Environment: real
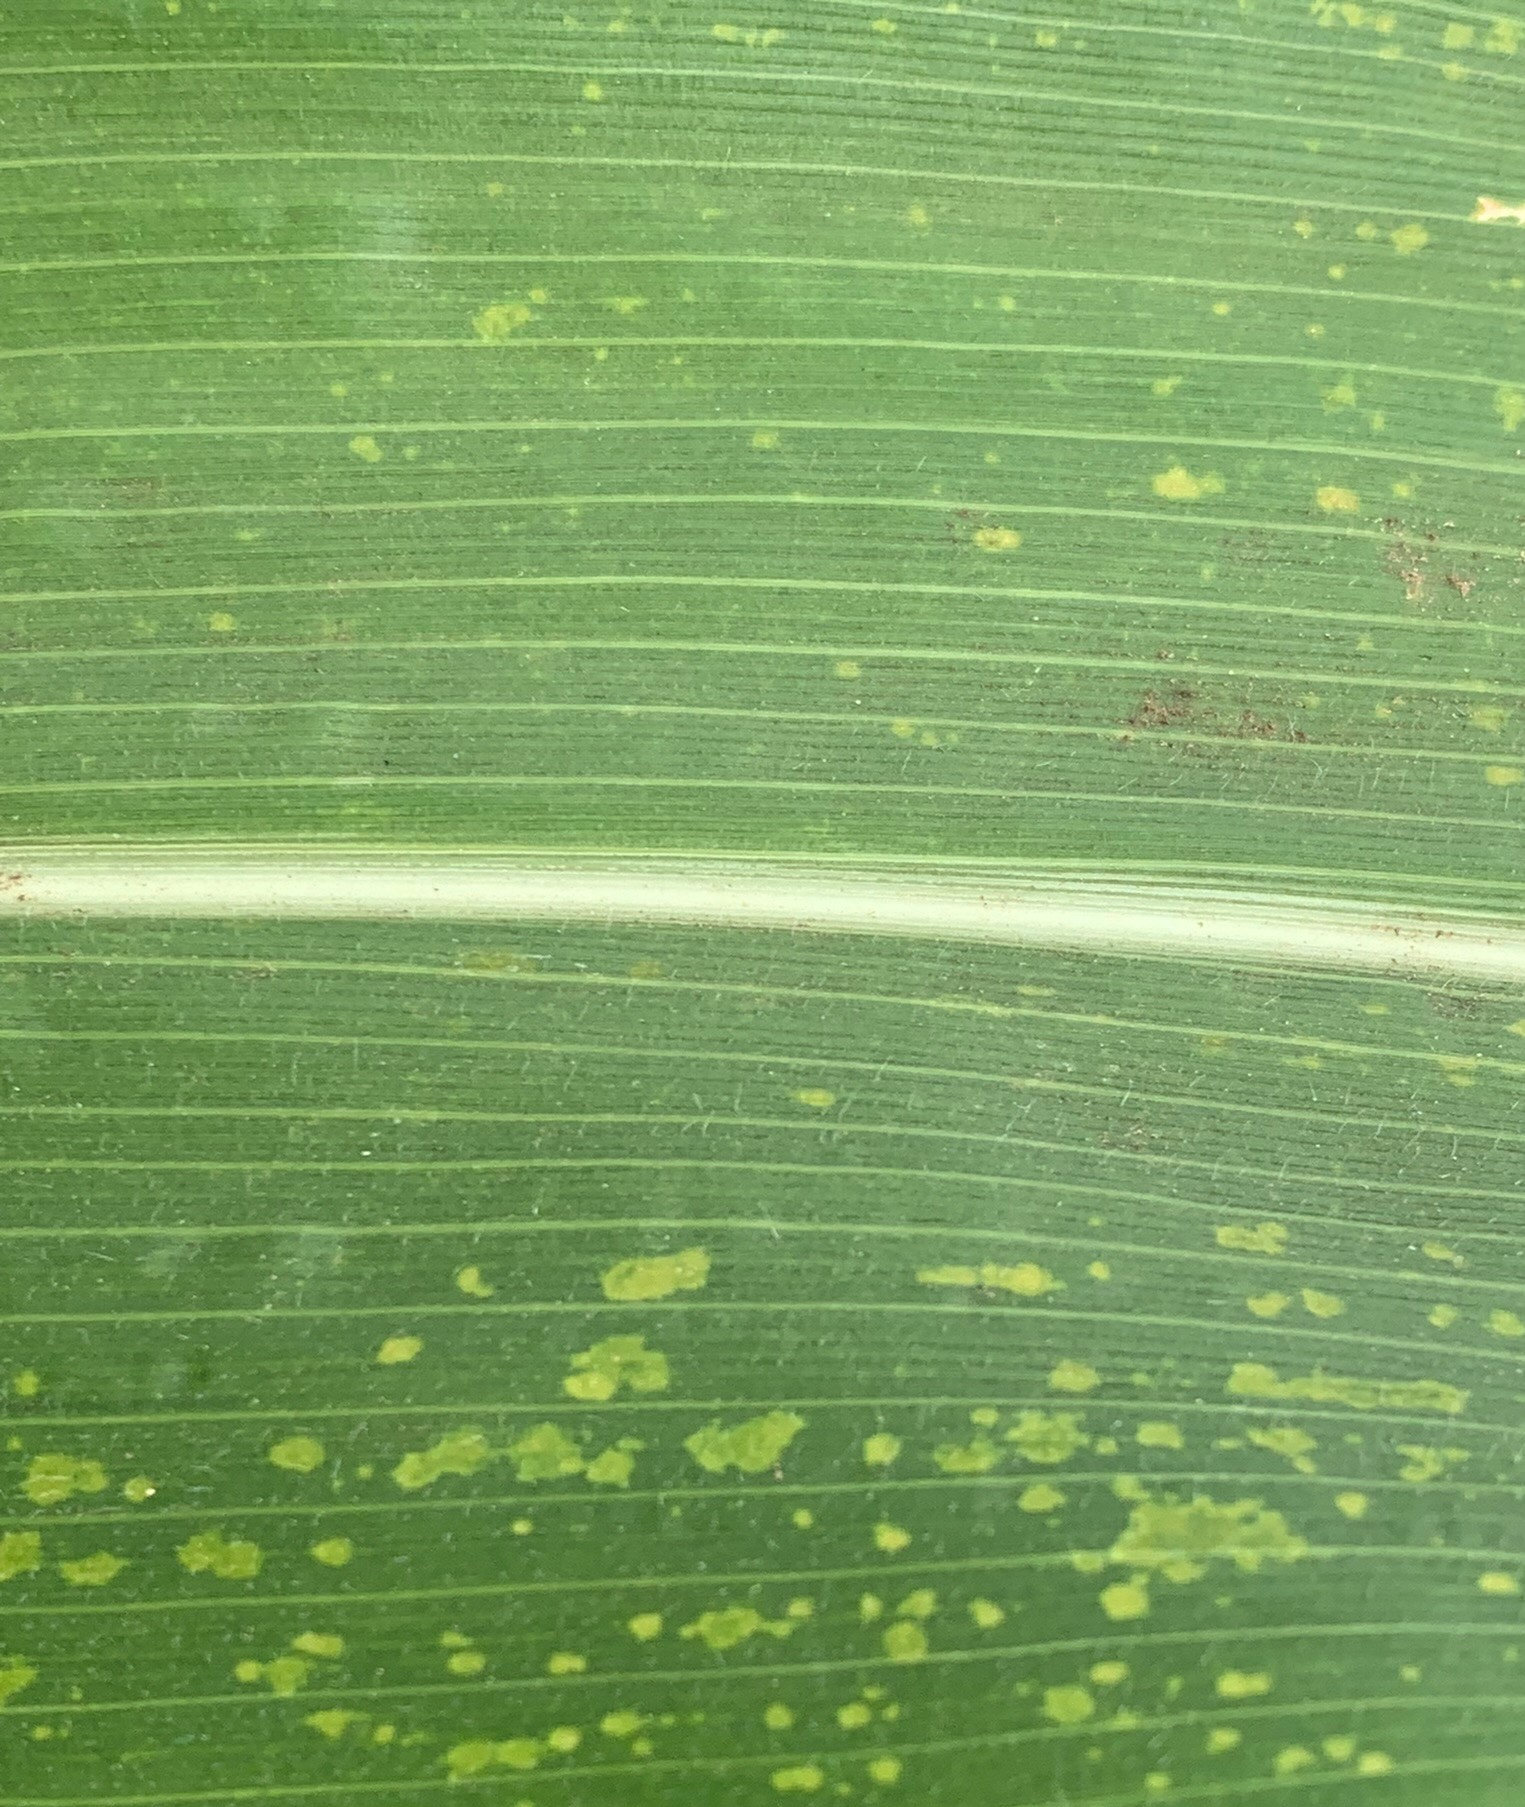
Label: lethal_necrosis